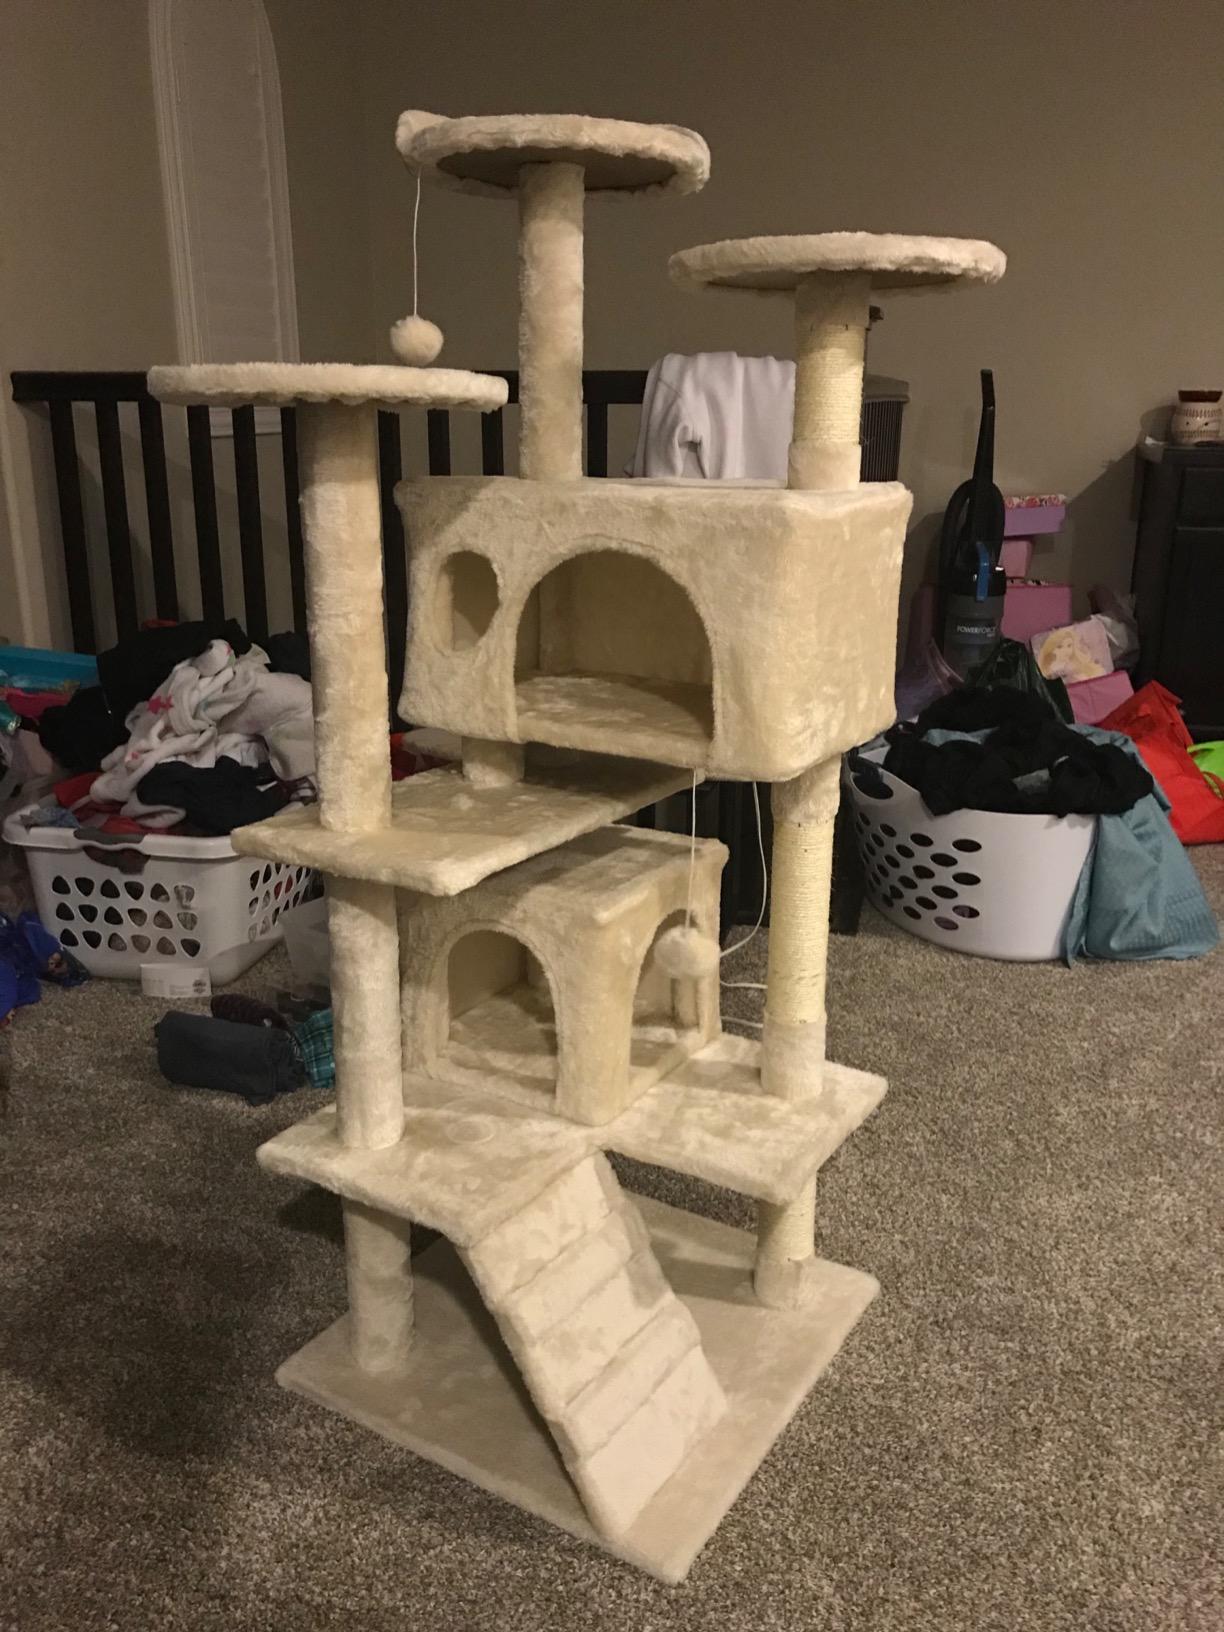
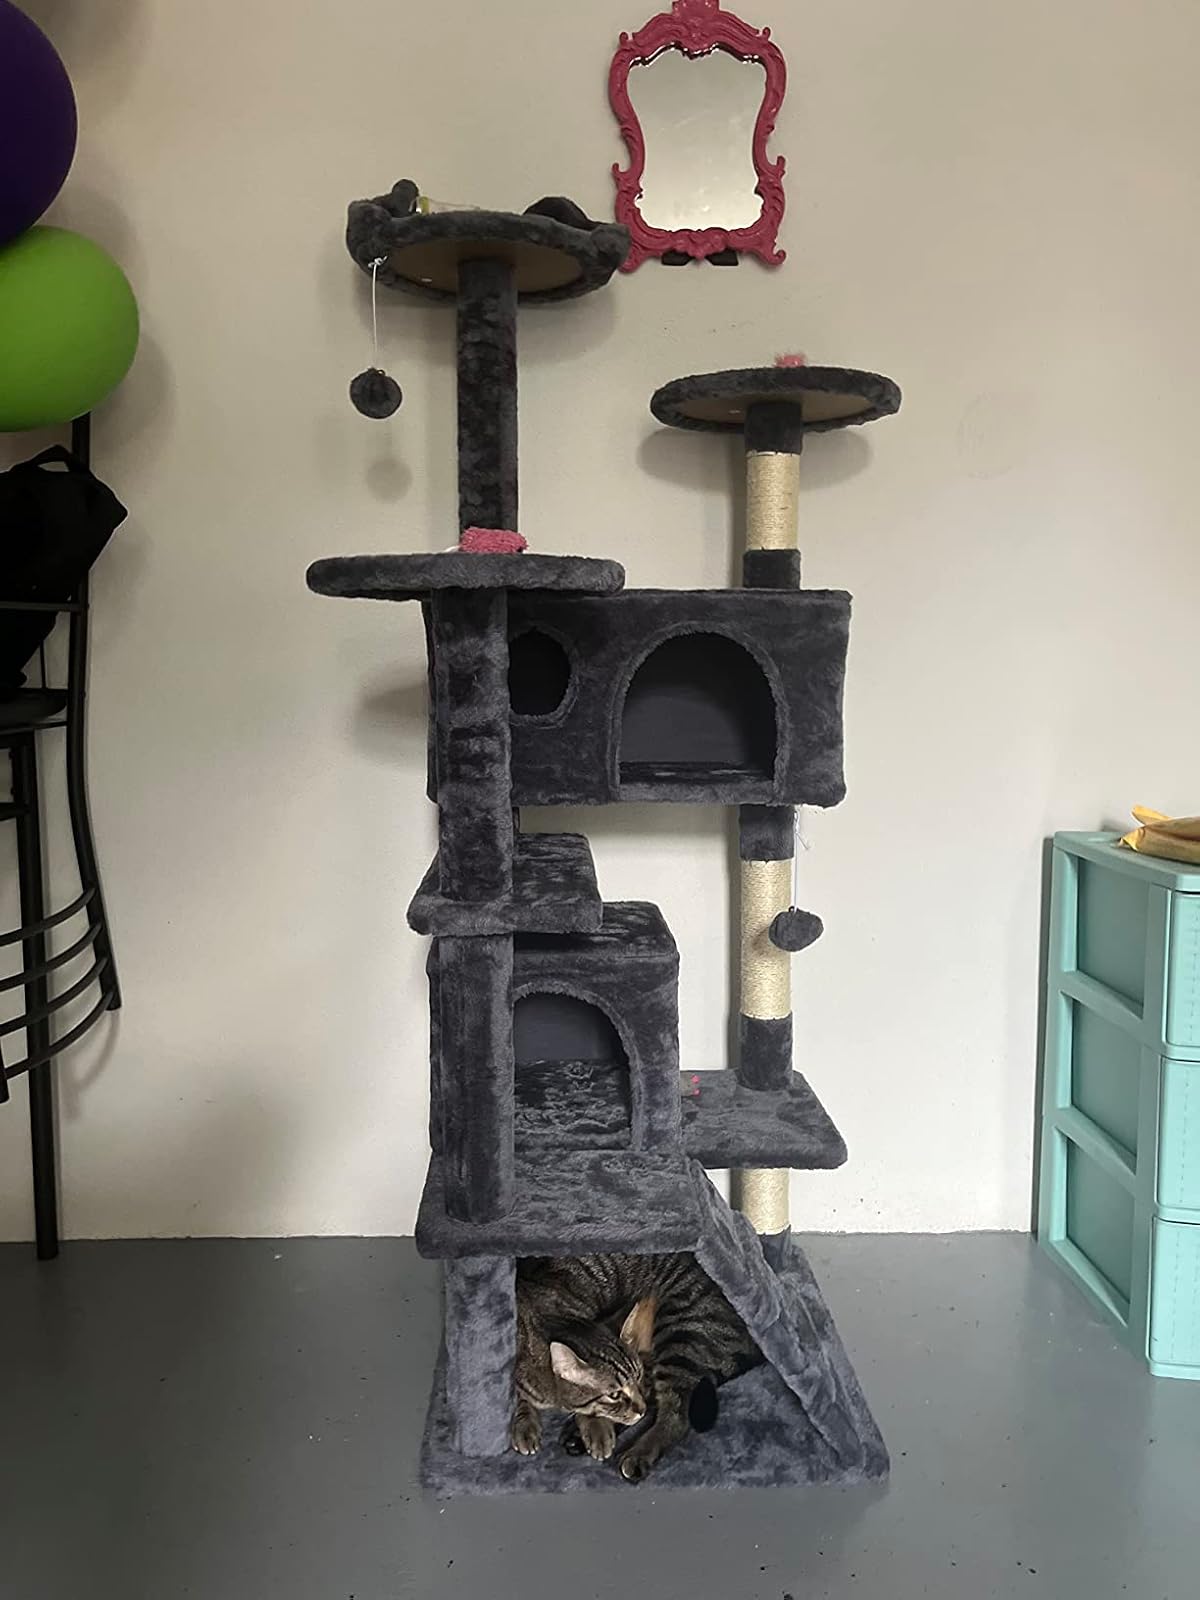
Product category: items_cat tree
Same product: no